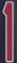
Number: 1